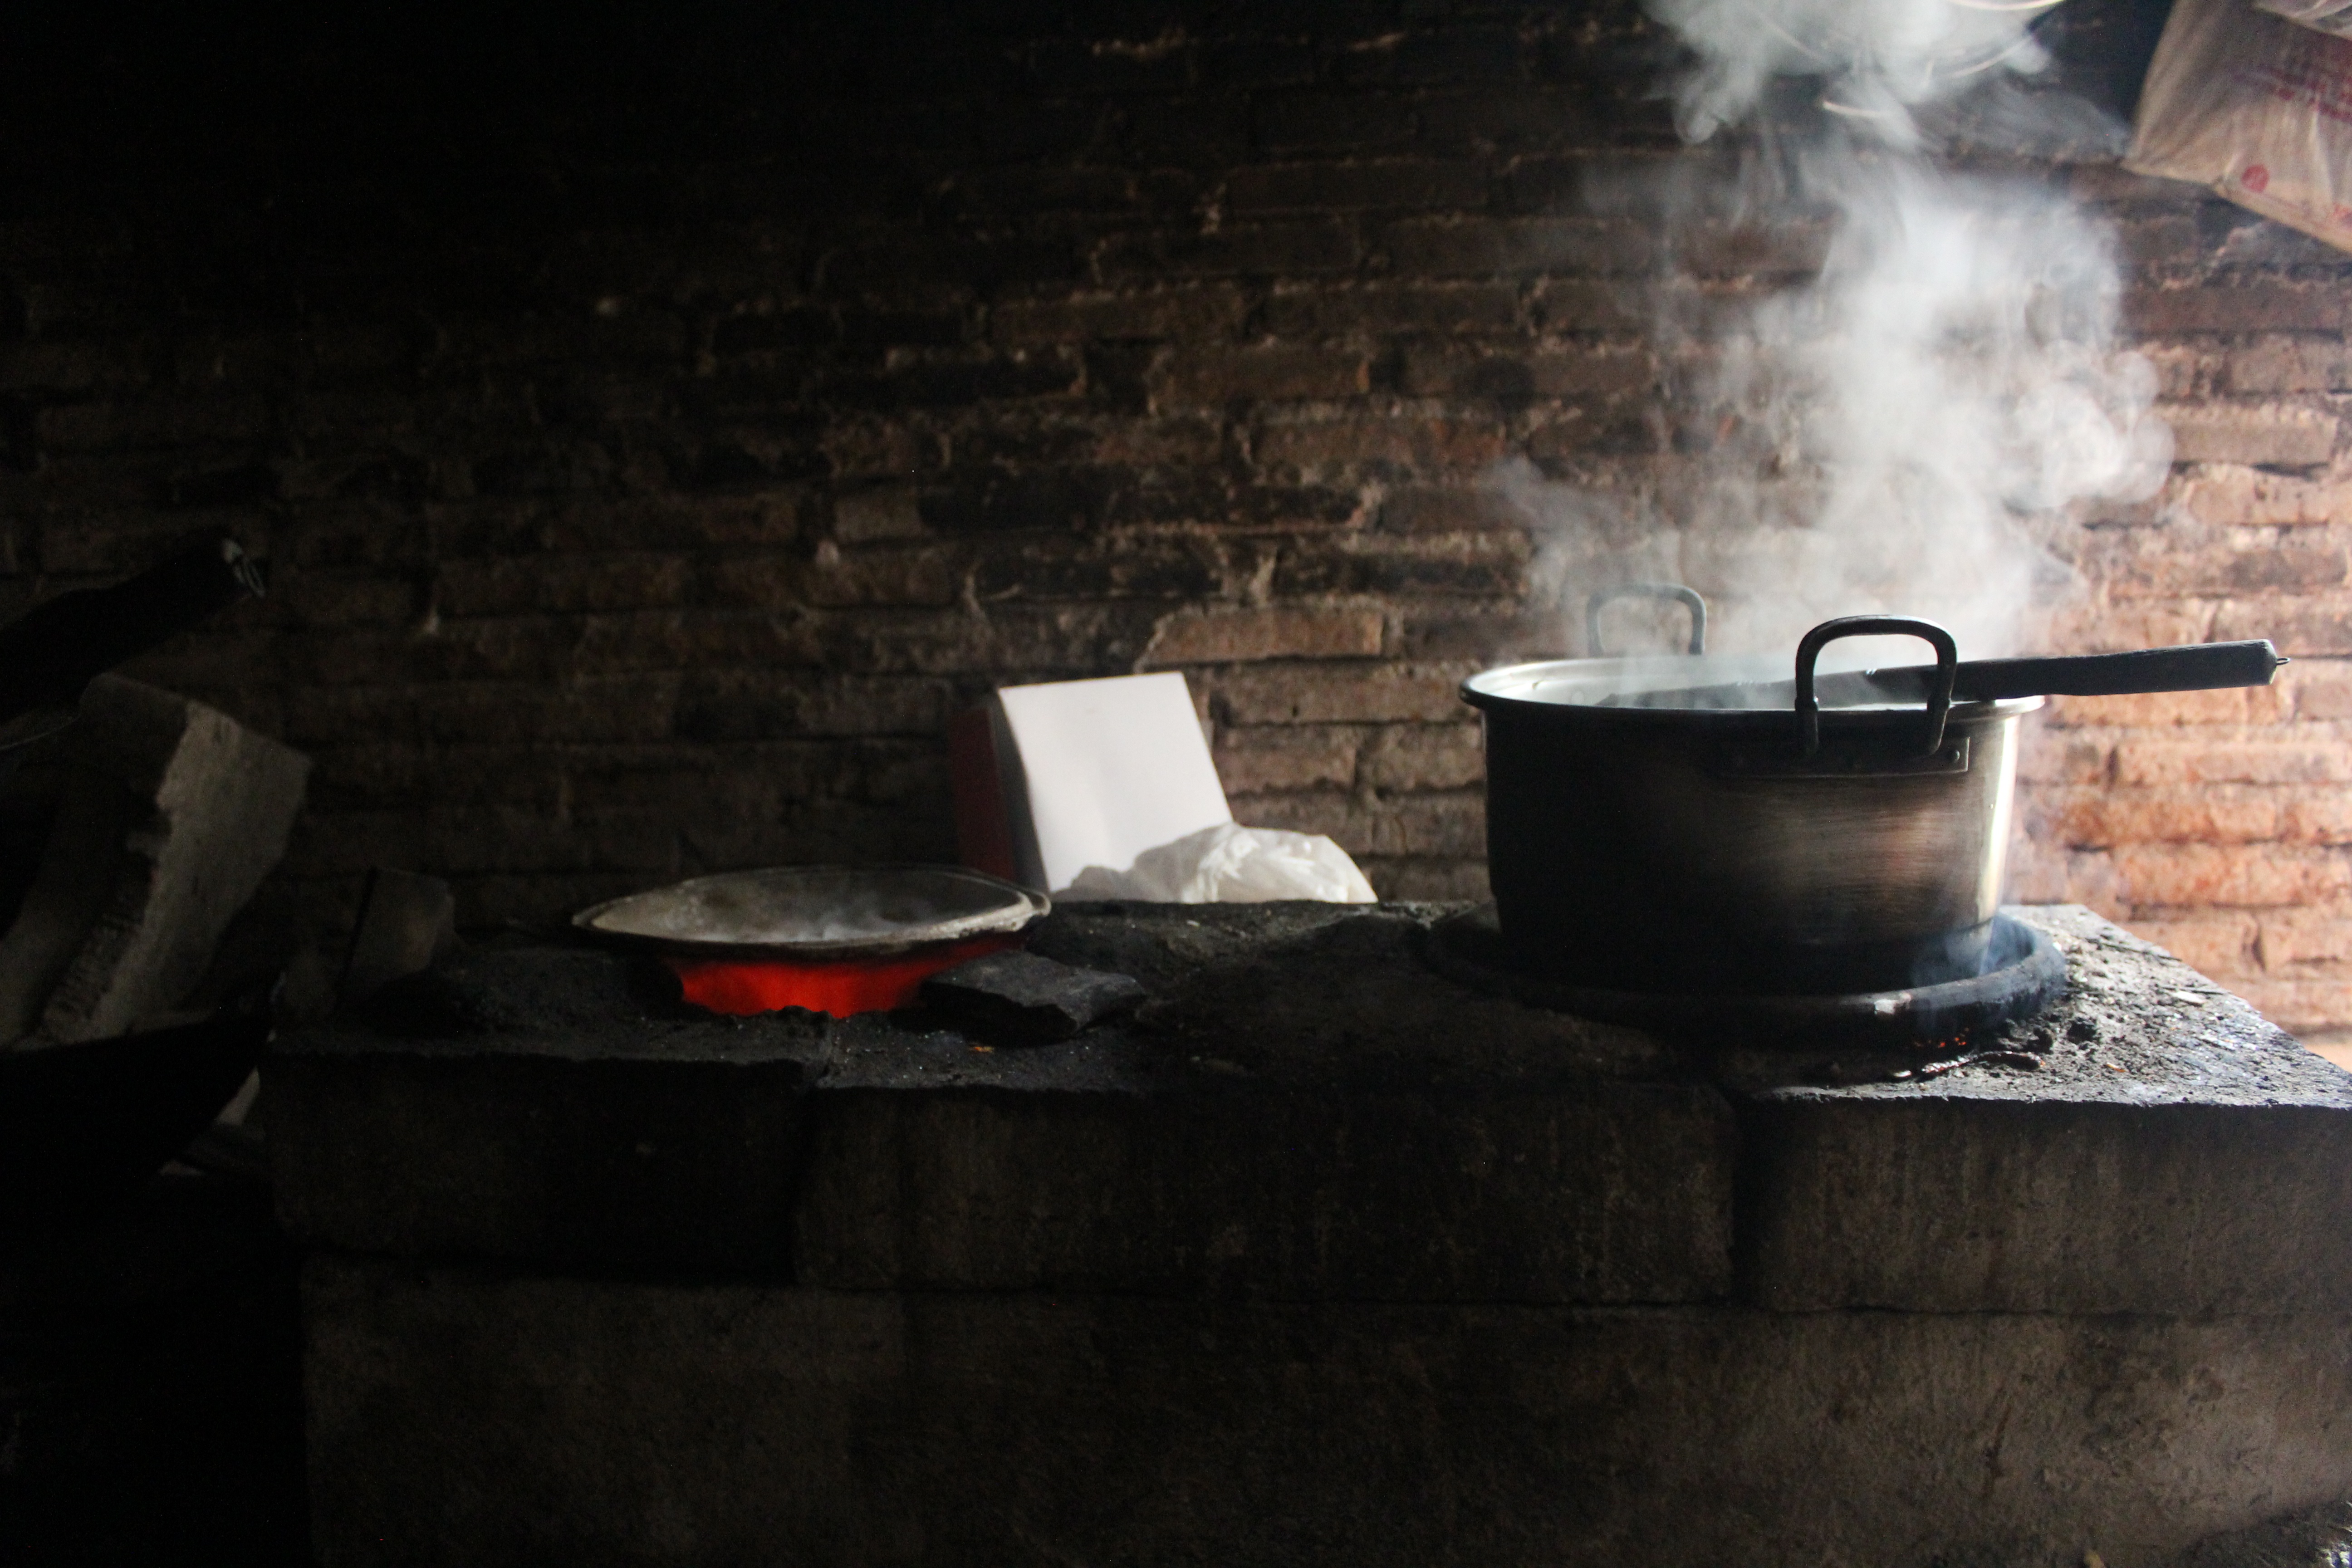
antique, smoke, darkness, objects, hearth, unique, canon eos 60d